Reactions to the 2005 London bombings

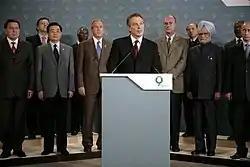
Prime Minister Tony Blair, flanked by the G8 leaders, reads a statement on their behalf condemning the attacks in London

Organisations such as the Stop the War Campaign take the view that the fault for the bombings lies with the foreign policy decisions of Tony Blair, and particularly his decision to send troops to Iraq to attack the régime of Saddam Hussein, which he claimed harboured weapons of mass destruction. Journalist John Pilger in a column published in the "New Statesman" on 25 July 2005, ascribed blame to Blair, whose decision to support the invasion of Iraq, and the overthrow of the Saddam Hussein regime, generated the rage that he claimed precipitated those bombings.